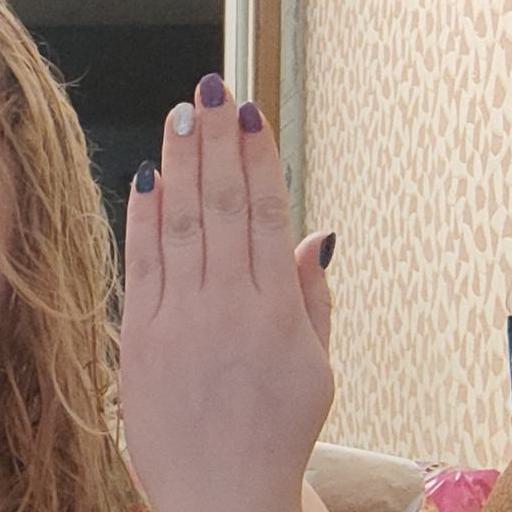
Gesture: stop_inverted